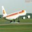
Label: airplane